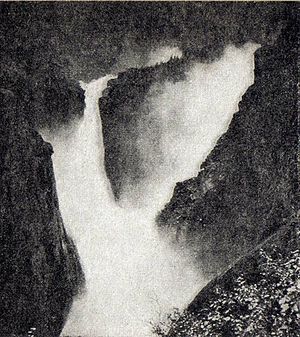
Rjukanfossen
Rjukanfossen før den blev tæmmet (ca. 1900).
Rjukanfossen er et vandfald som ligger længst mod vest i Vestfjorddalen i Tinn kommune i Vestfold og Telemark fylke i Norge, vest for byen Rjukan. Fossen, som er en del af elven Måna, var en stor turistattraktion i førindustriel tid og blev besøgt fra alle verdenshjørner. Den var et af de første vandfald som blev oplyst ved hjælp af egenskabt elektricitet. Ved fossen blev der tidligt bygget et hotel med tennisbane for ressourcestærke turister.